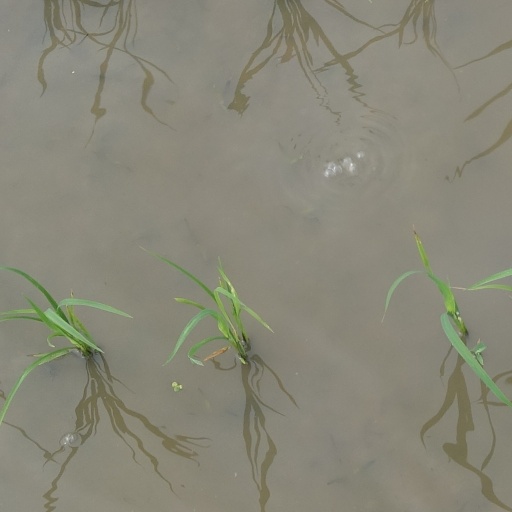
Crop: rice